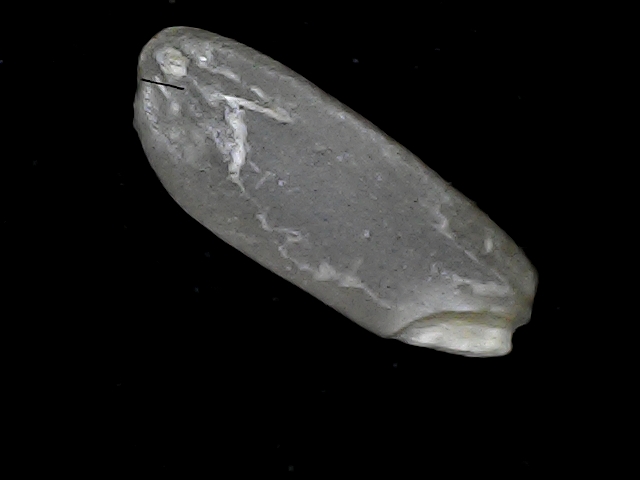
Rice variety: BD93